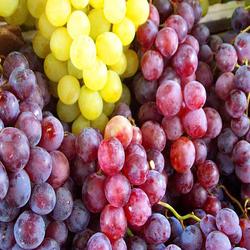
Label: Grapes